Life Goes On (1938 film)

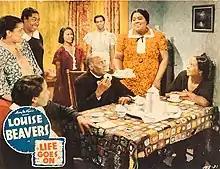
Lobby card for "Life Goes On"

Life Goes On (reissued in 1944 as His Harlem Wife) is a 1938 crime drama directed by William Nolte and starring Louise Beavers, Edward Thompson, Reginald Fenderson, and Laurence Criner. It was produced by Million Dollar Productions, which created race films with African-American casts for distribution to "colored only" theaters during the years of segregation.